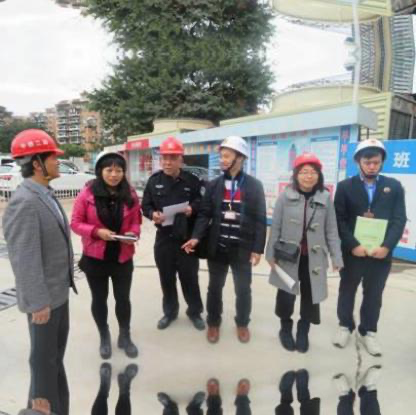
Objects in the image:
label: helmet
label: helmet
label: helmet
label: helmet
label: helmet
label: helmet